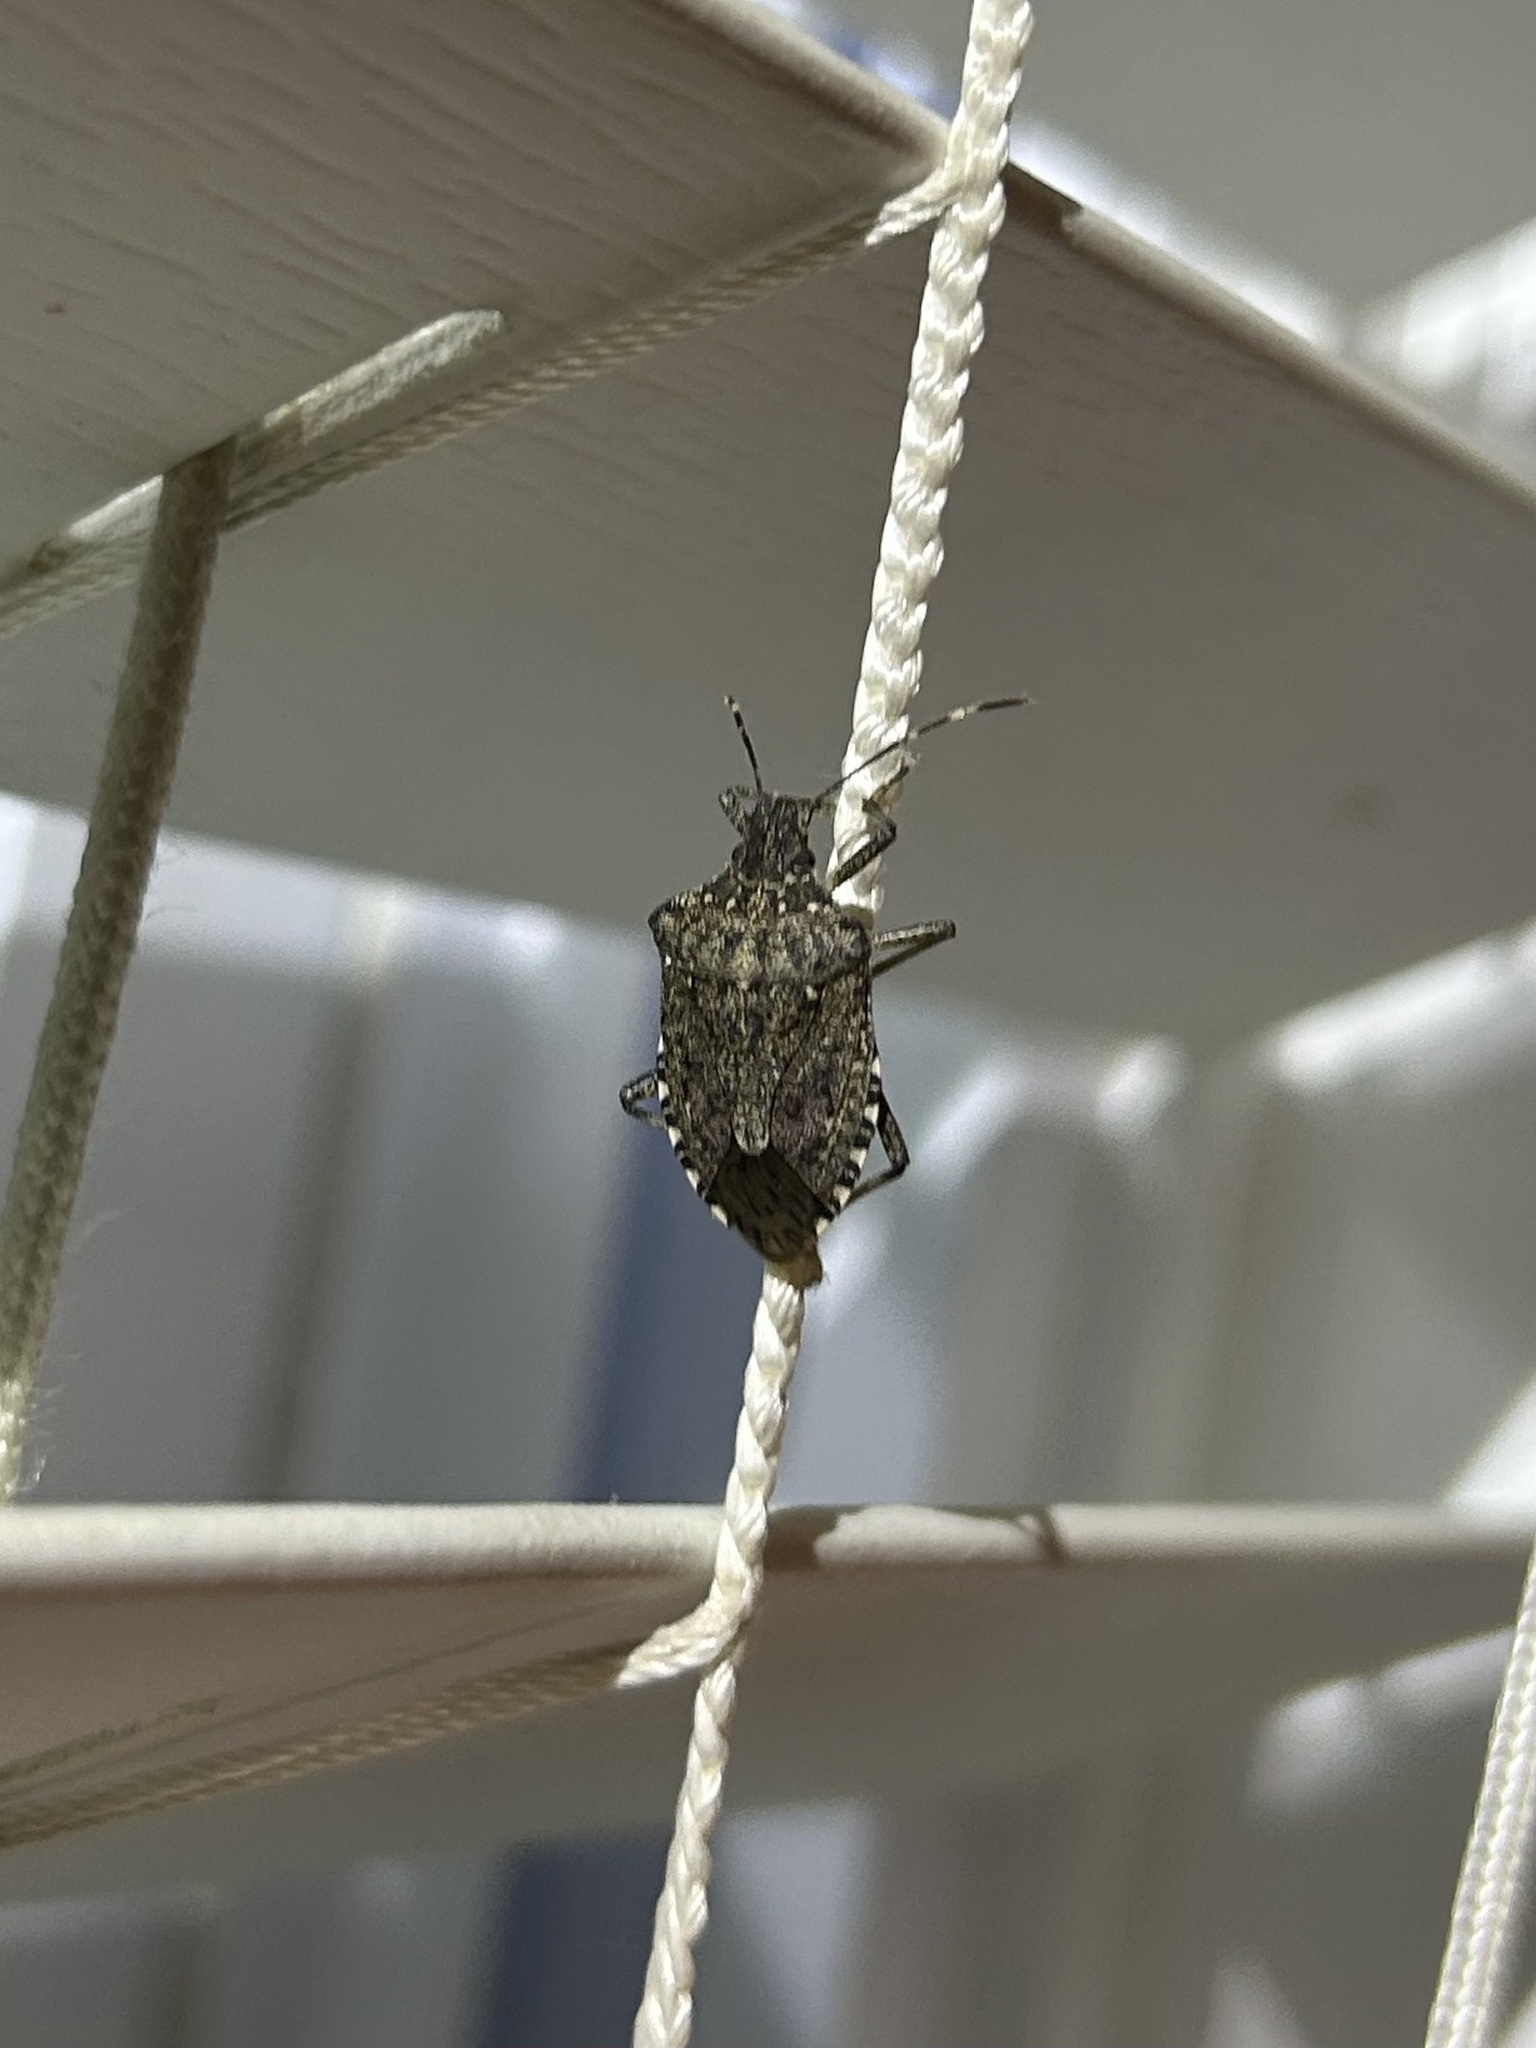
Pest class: stink_bug